Joy Buolamwini

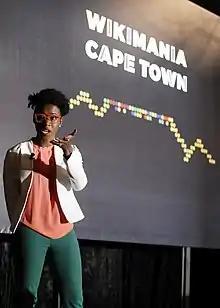
Joy Buolamwini at Wikimania 2018 in Cape Town

As a Fulbright fellow, in 2013 she worked with local computer scientists in Zambia to help Zambian youth become technology creators. On September 14, 2016, Buolamwini appeared at the White House summit on Computer Science for All.